Gelonin

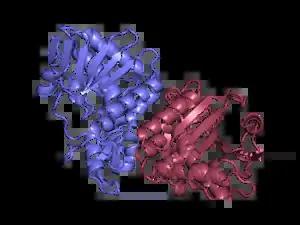
Gelonin is a dimer consisting of two identical monomers, colored red and blue. PBD 3ktz

Gelonin is a type 1 ribosome-inactivating protein and toxin of approximately 30 kDa found in the seeds of the Himalayan plant Gelonium multiflorum. In cell-free systems gelonin exerts powerful N-glycosidase activity on the 28S rRNA unit of eukaryotic ribosomes by cleaving out adenine at the 4324 site. Gelonin lacks carbohydrate-binding domains so it is unable to cross the plasma membrane, making it highly effective only in cell free systems.